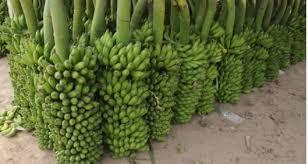
Ndizi tamu zimepangwa na mkulima uwanjani hapa hili aweze kuchukua sokoni zinunuliwe na kupata pesa hilo ajiendeleze kimaisha mwake.